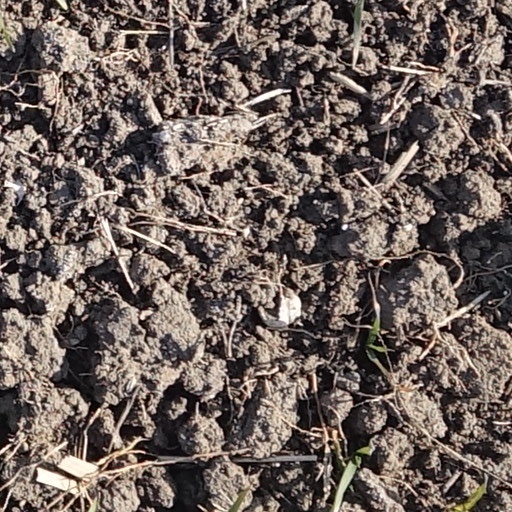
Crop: wheat